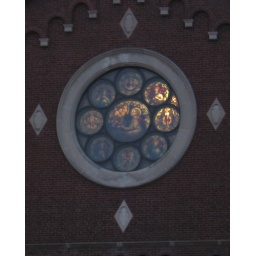
rose window from the outside looking in